1933 Outer Banks hurricane

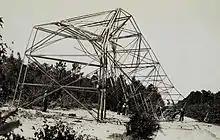
Wind damage after the Hurricane in the Outer Banks of North Carolina.

Strong winds in the city uprooted several trees and damaged roofs. Morehead City suffered similar but slightly lesser damage, including hundreds of downed trees, and Beaufort experienced one of its worst storms in the memory of its residents. Across the region, the storm downed telephone and telegraph lines. Several roads were washed out, and there was moderate agriculture damage, including hundreds of drowned livestock and flooded cotton crop. There were 21 deaths, mostly related to drownings, and damage was estimated at $4.5 million. About 1,000 people were left homeless. After the storm, relief agencies provided food and medical crews for the storm victims.